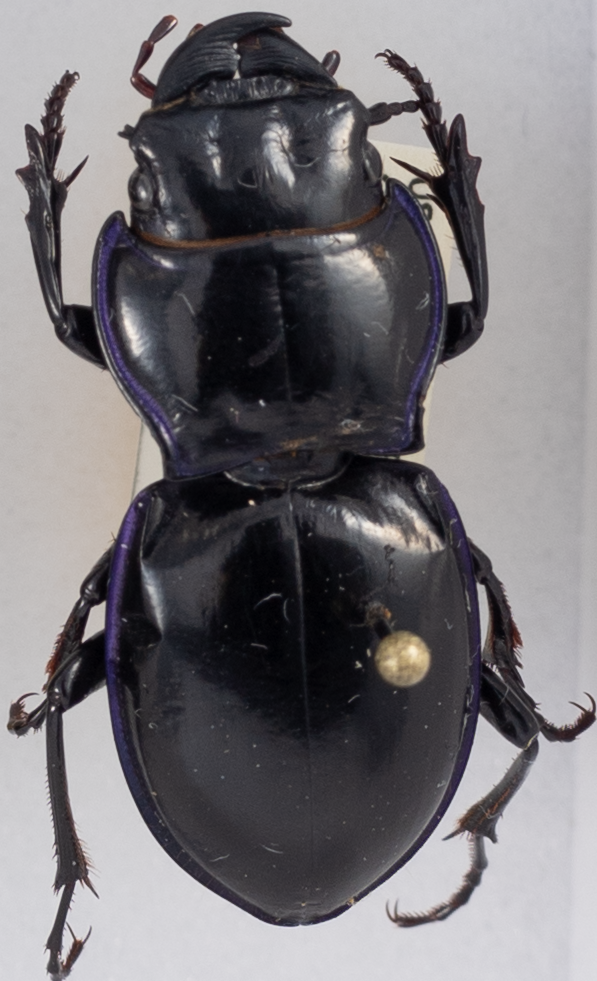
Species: Pasimachus punctulatus
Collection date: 2018-09-04
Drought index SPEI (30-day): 0.17
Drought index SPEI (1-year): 0.786
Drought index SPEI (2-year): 0.438